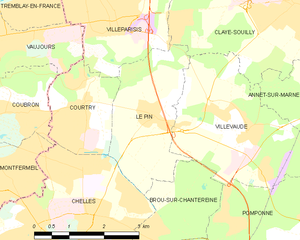
Carte des communes françaises Le Pin